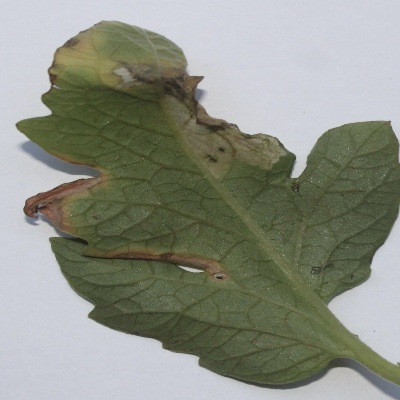
Crop: Tomato
Condition: leaf blight